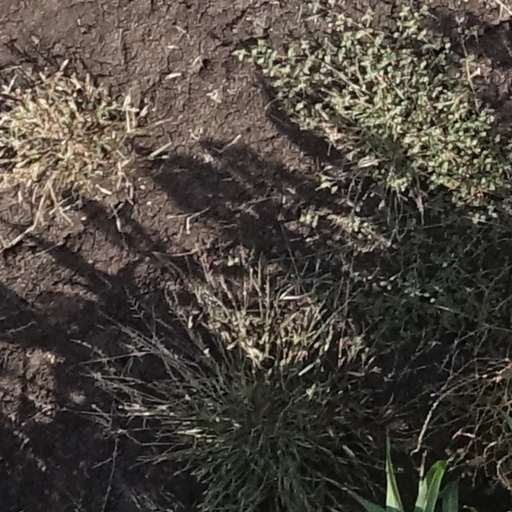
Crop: sorghum